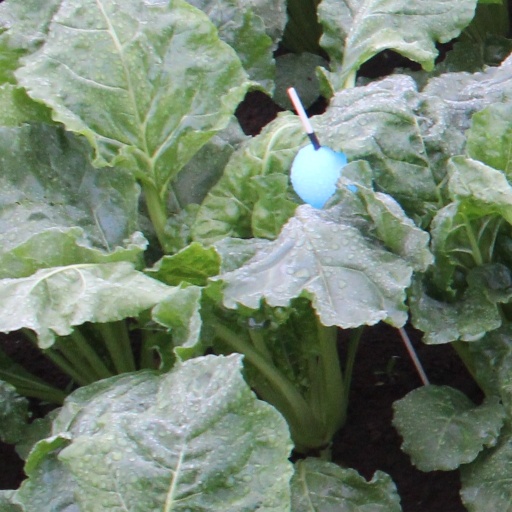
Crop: sugar beet